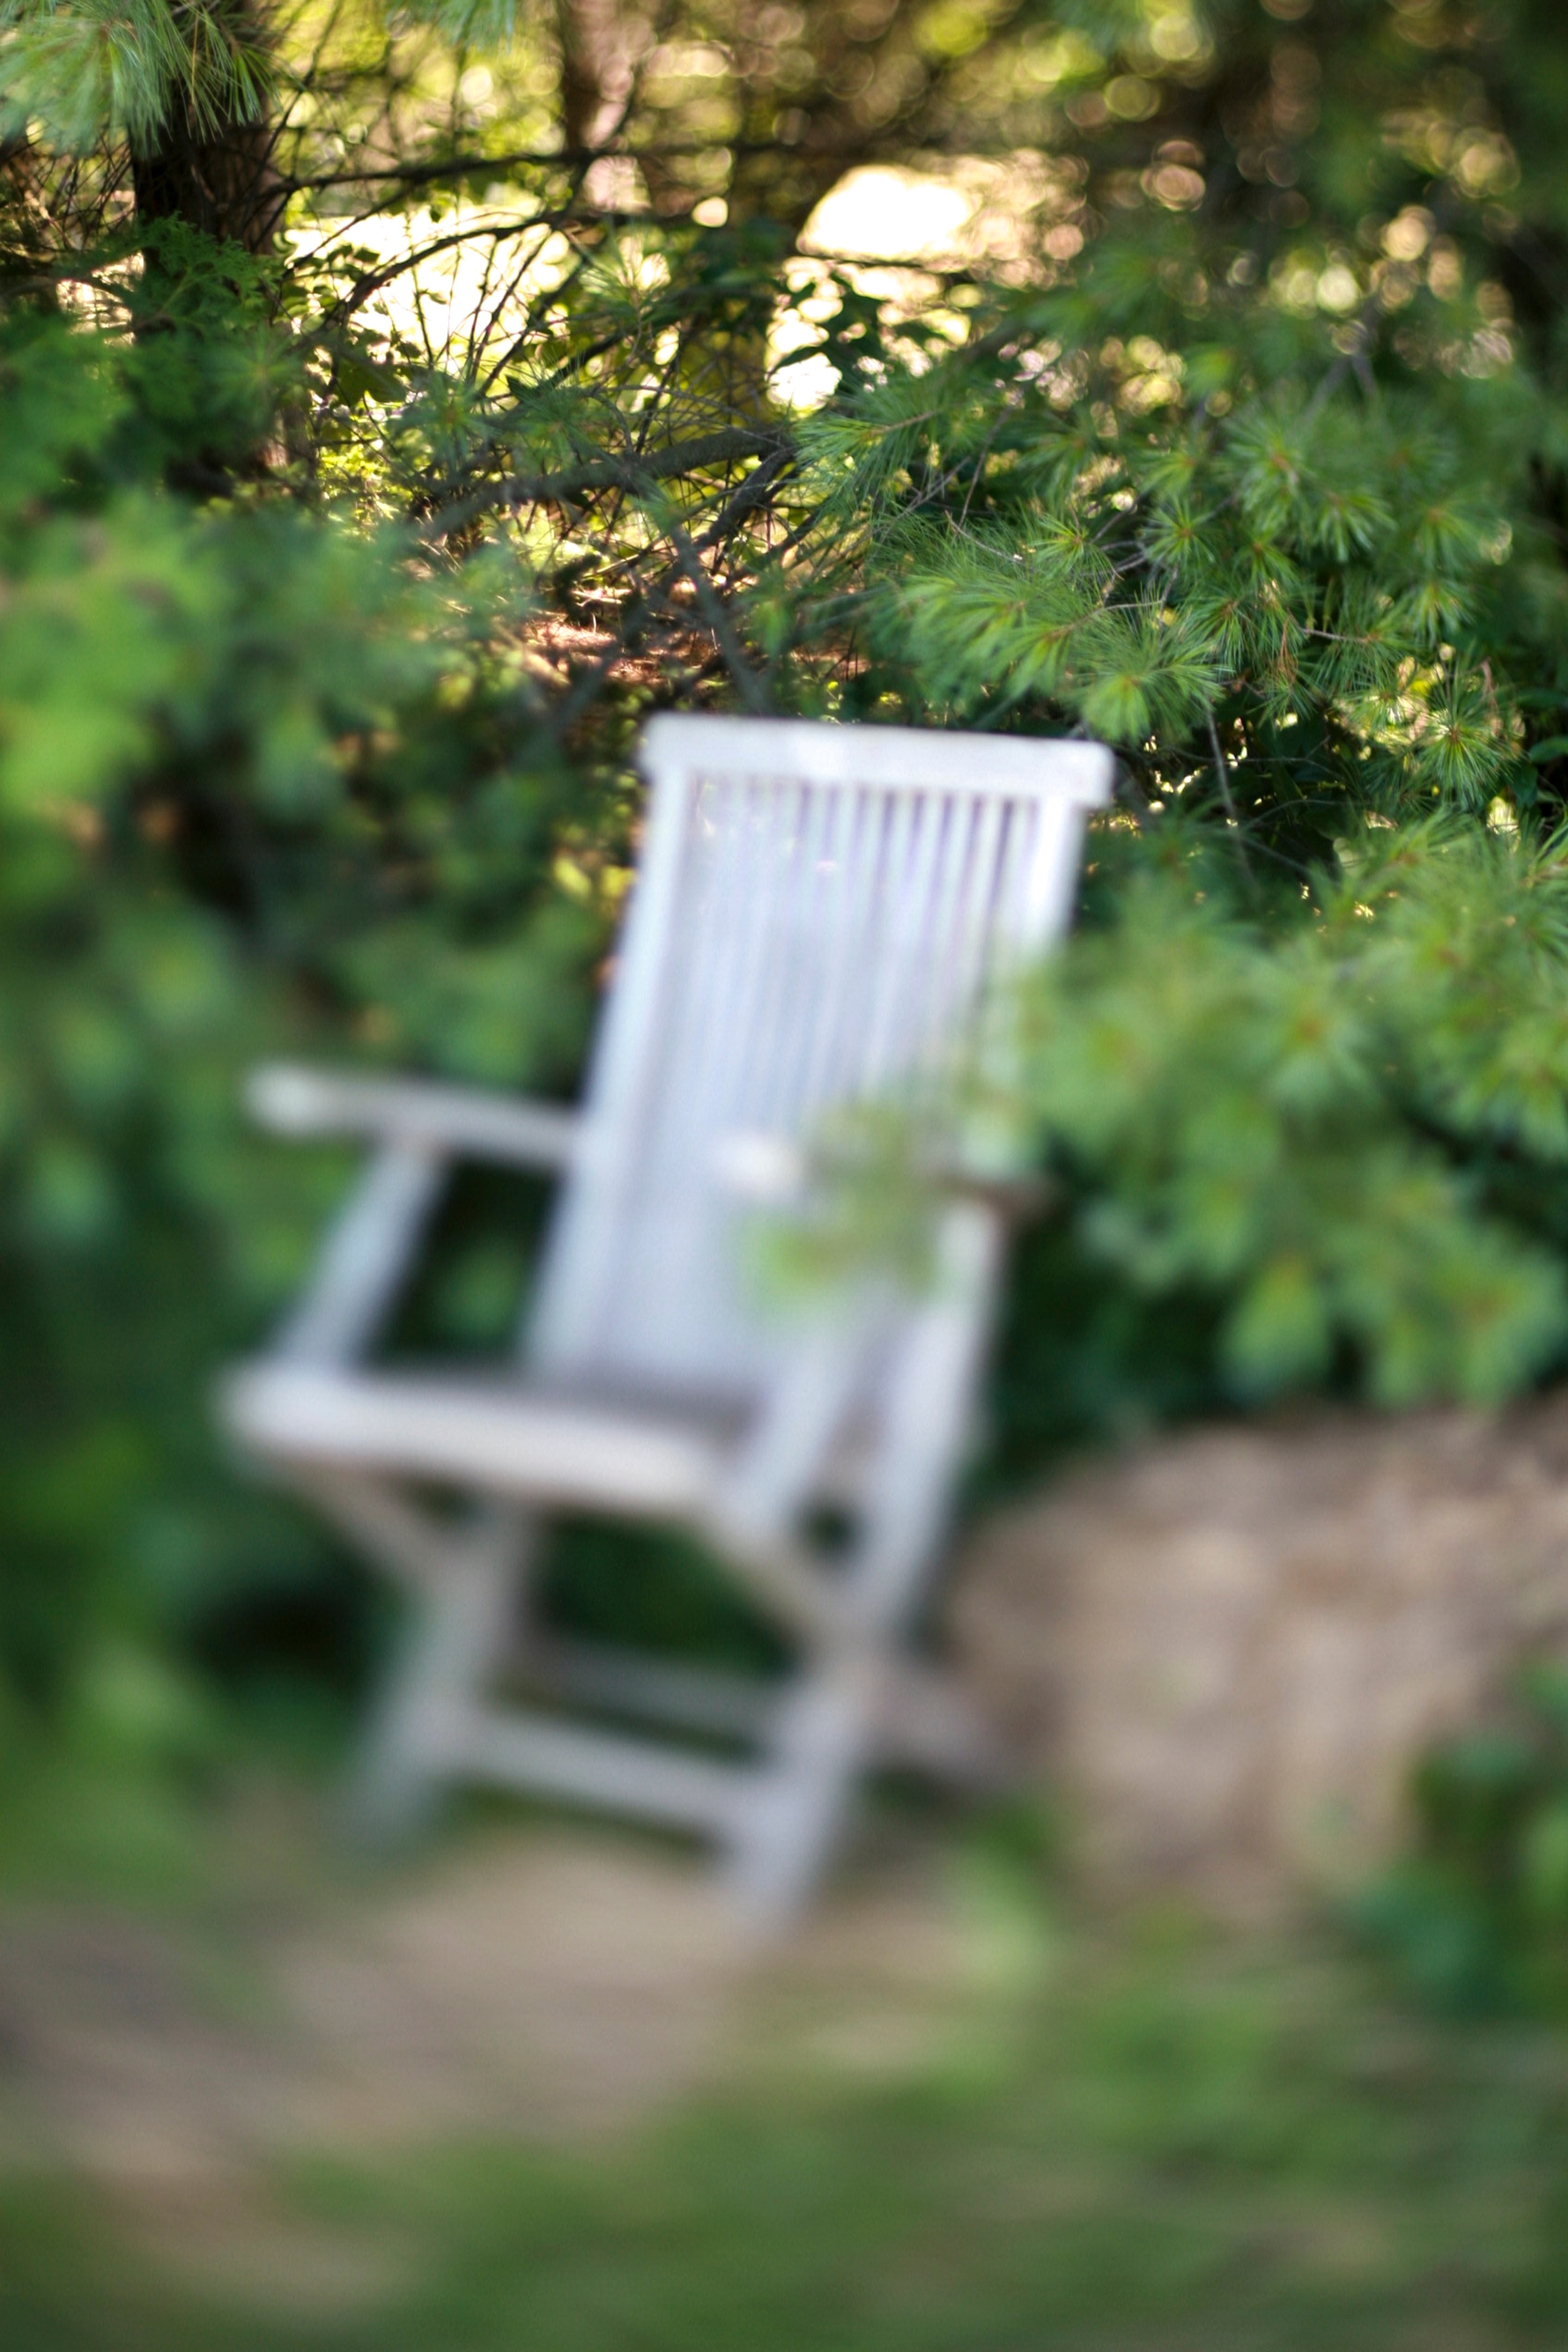
tree, nature, forest, grass, lawn, meadow, sunlight, leaf, flower, chair, green, cottage, autumn, backyard, furniture, garden, woodland, yard